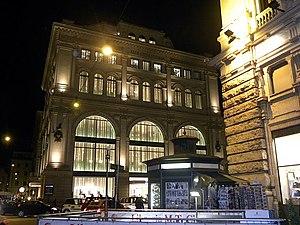
Le palais Bocconi, également connu sous le nom de Palazzo della Rinascente ou Palazzo La Rinascente 1920, est un palais éclectique situé à Largo Chigi, dans le rione Colonna de Rome, au numéro 189 de la Via del Corso et à côté de la Galleria Alberto Sordi. Construit entre 1886 et 1889, il abrite actuellement le magasin principal de Zara dans la capitale italienne.